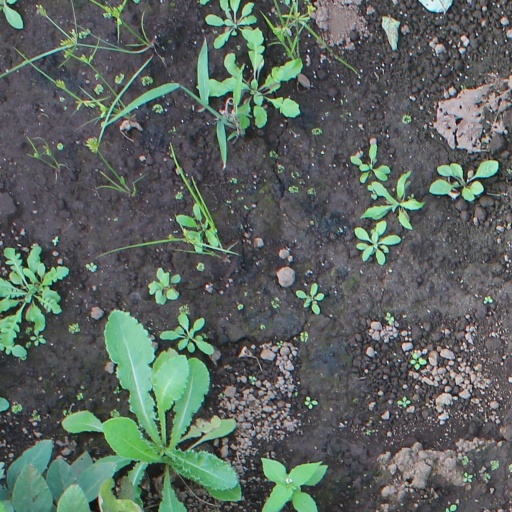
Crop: soybean